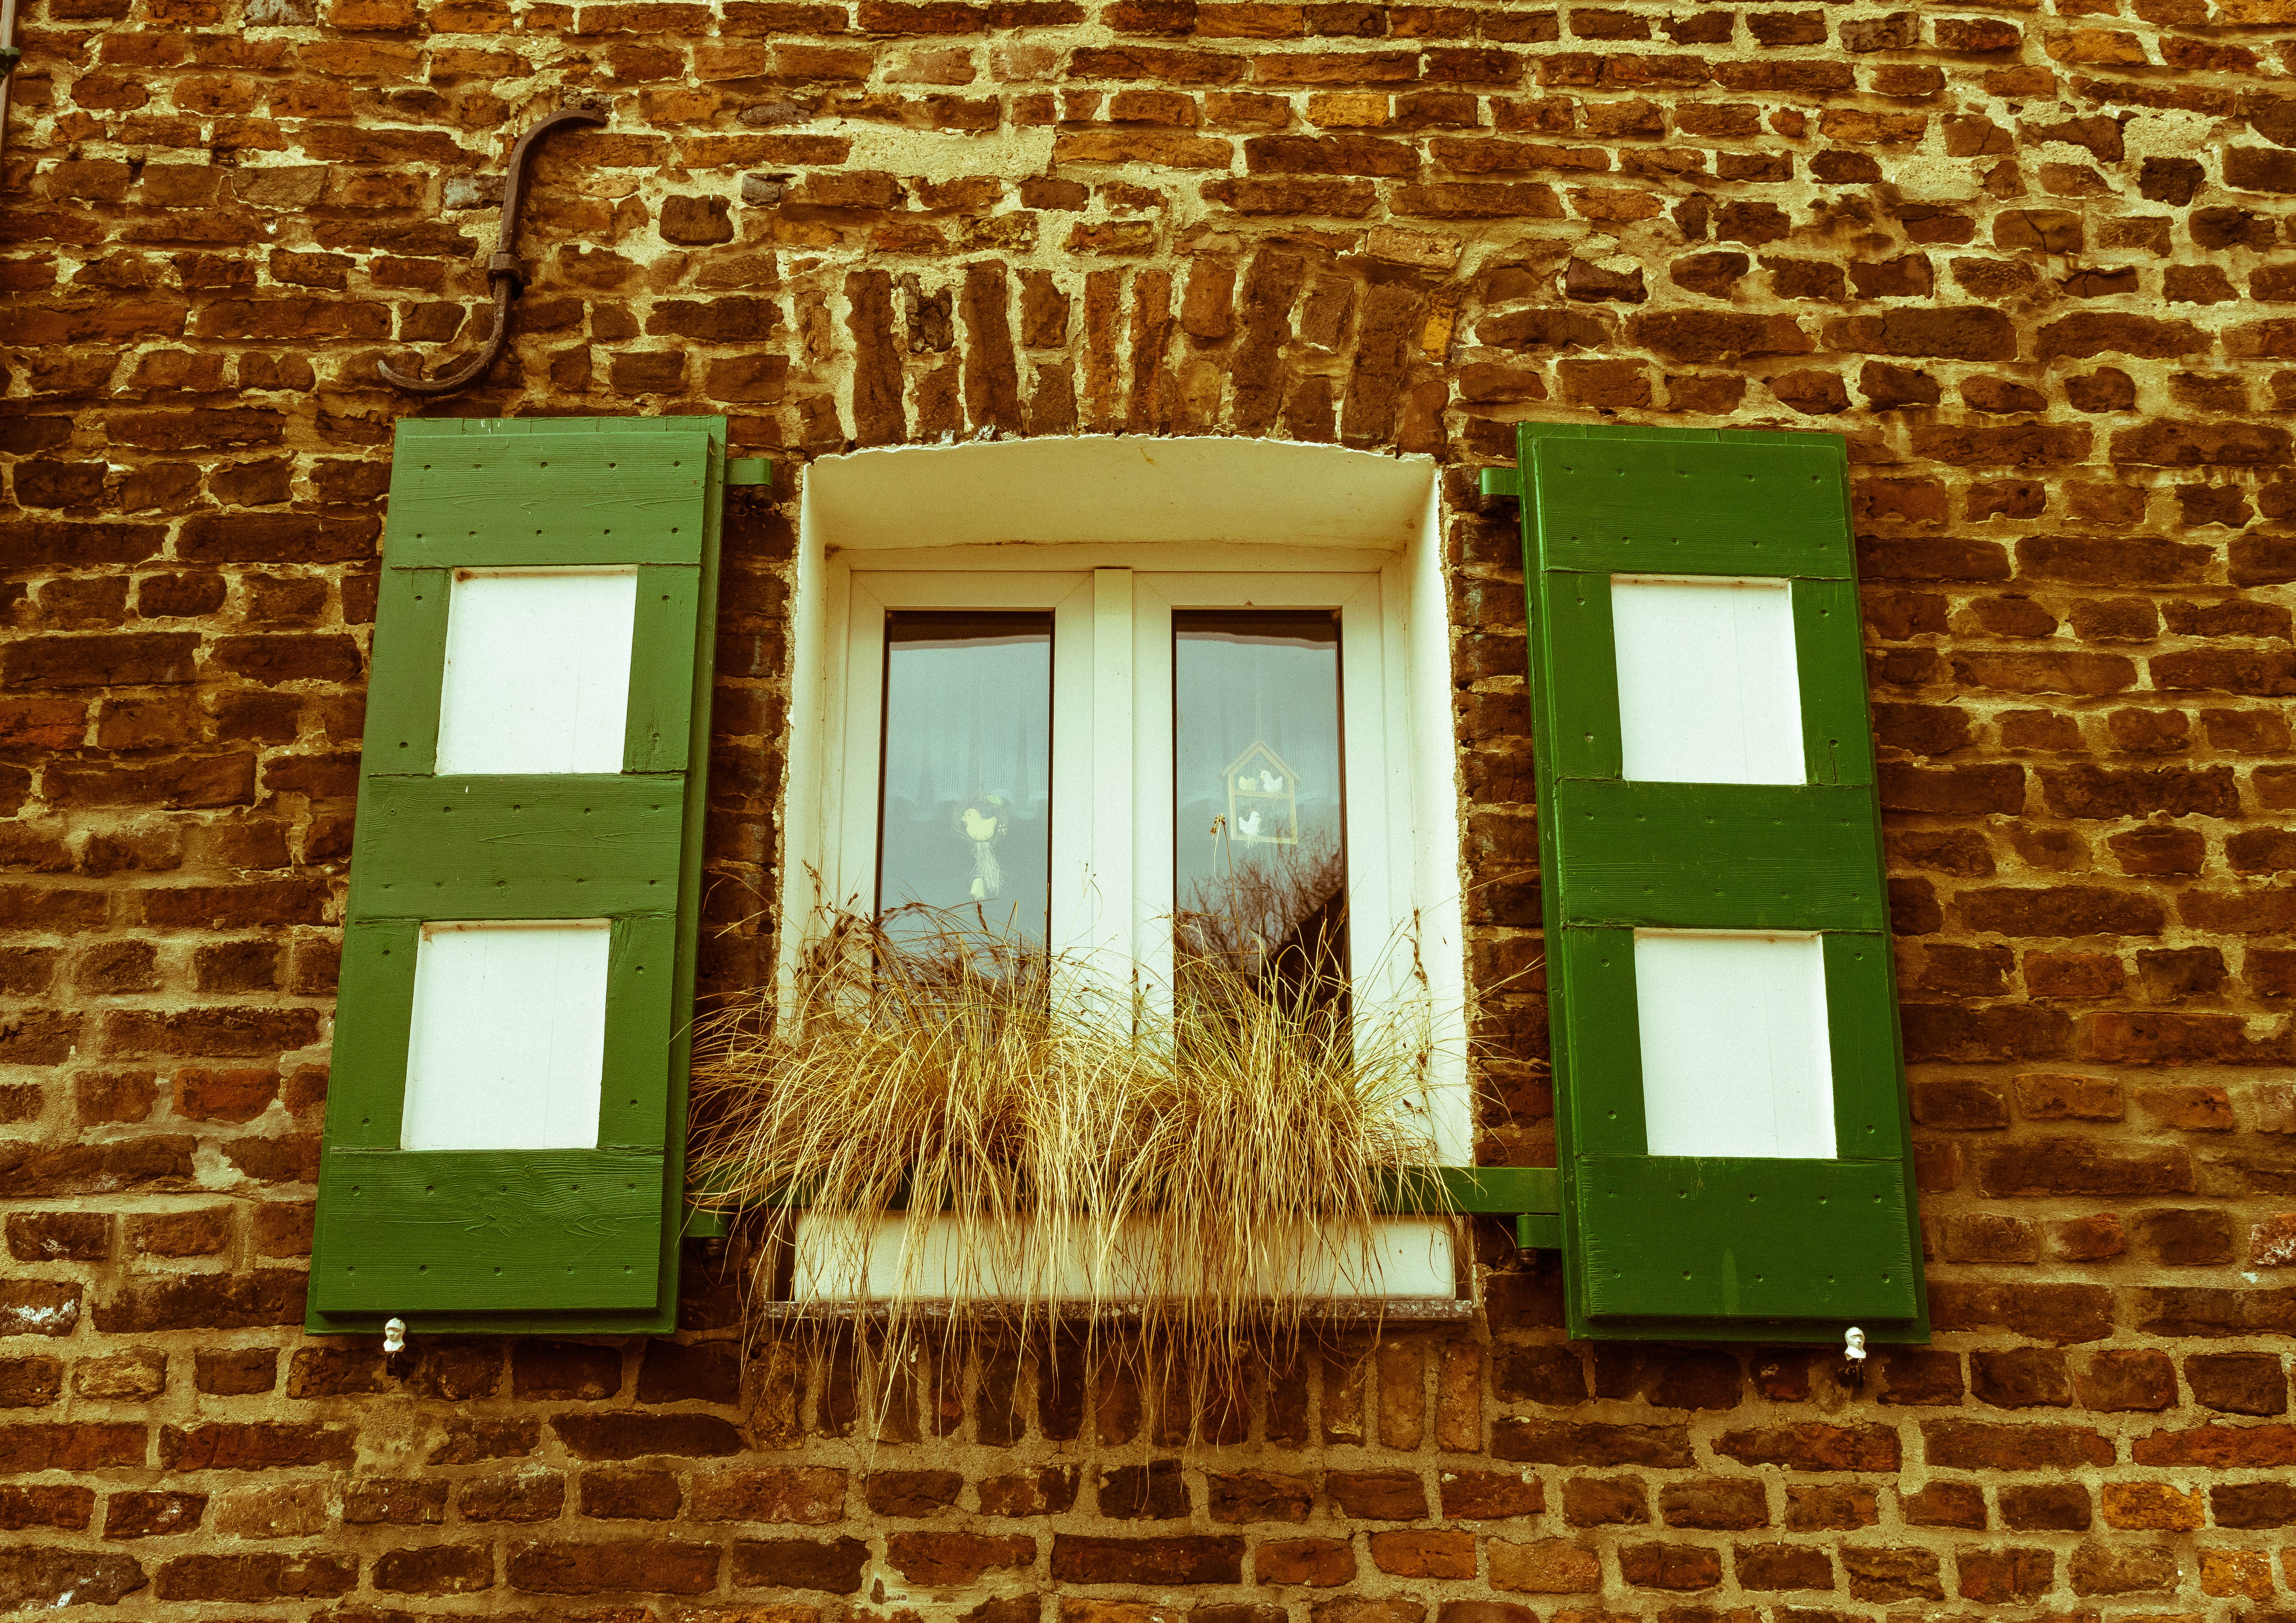
architecture, wood, house, window, old, home, wall, rustic, arch, green, color, facade, living room, stone wall, brick, lighting, shutter, interior design, old house, shutters, estate, historically, hauswand, wooden shutters, window covering